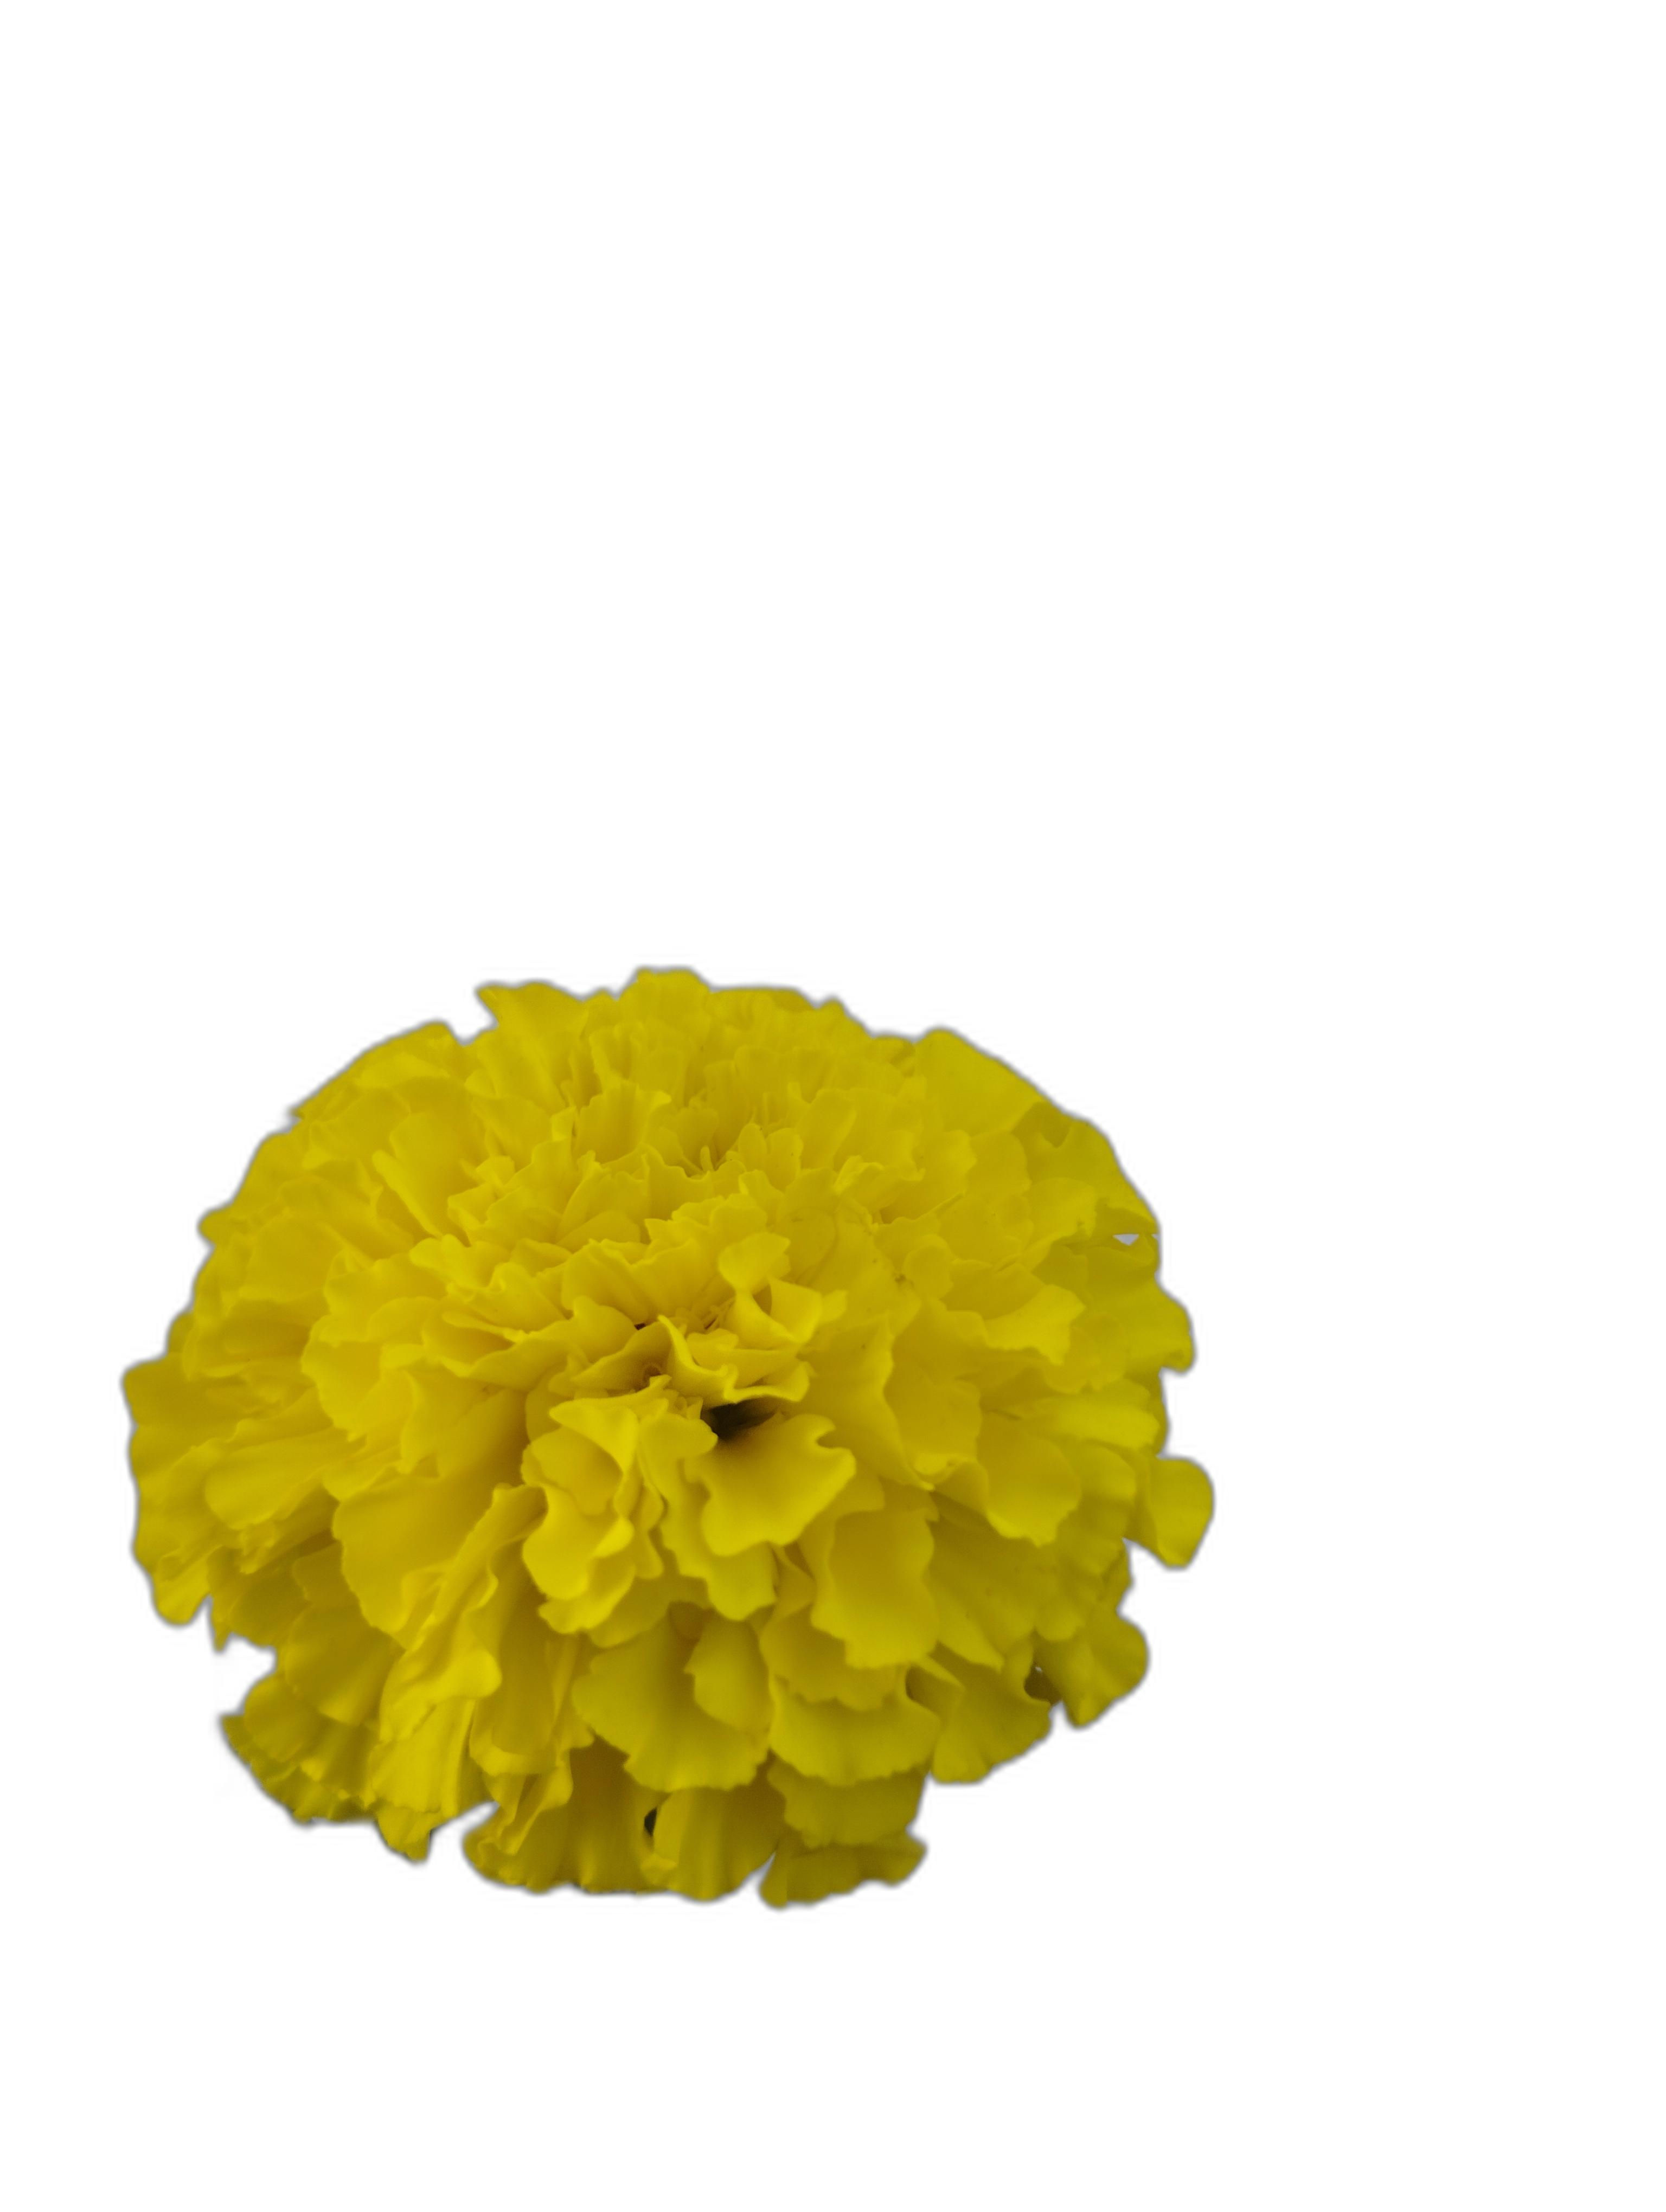
Label: Marigold